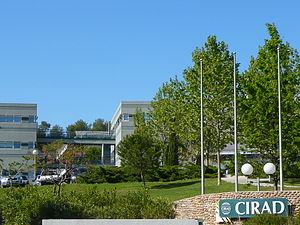
La façade du CIRAD à Baillarguet, Montferrier-sur-Lez, Hérault, France.
Montferrier-sur-Lez est une commune française située dans le département de l'Hérault en région Occitanie en périphérie de Montpellier.